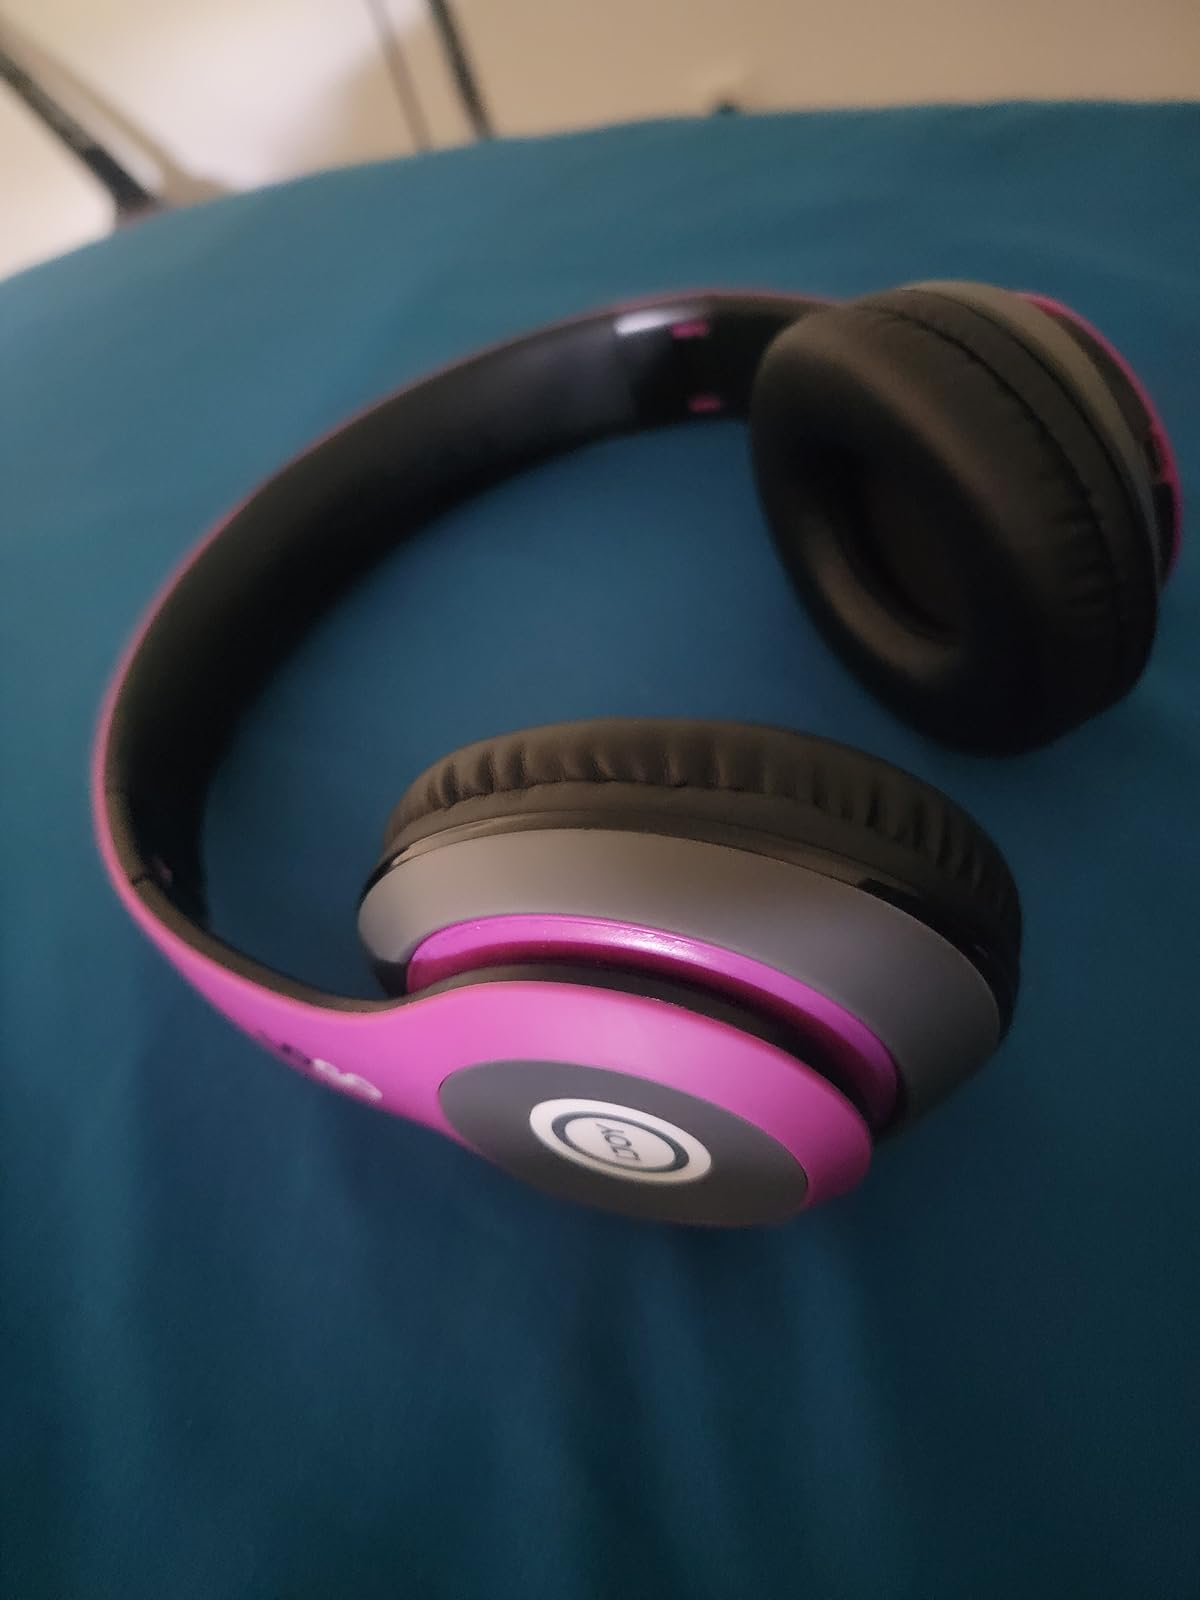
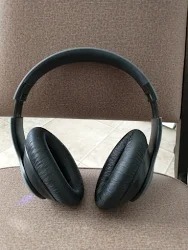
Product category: headphones
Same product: no